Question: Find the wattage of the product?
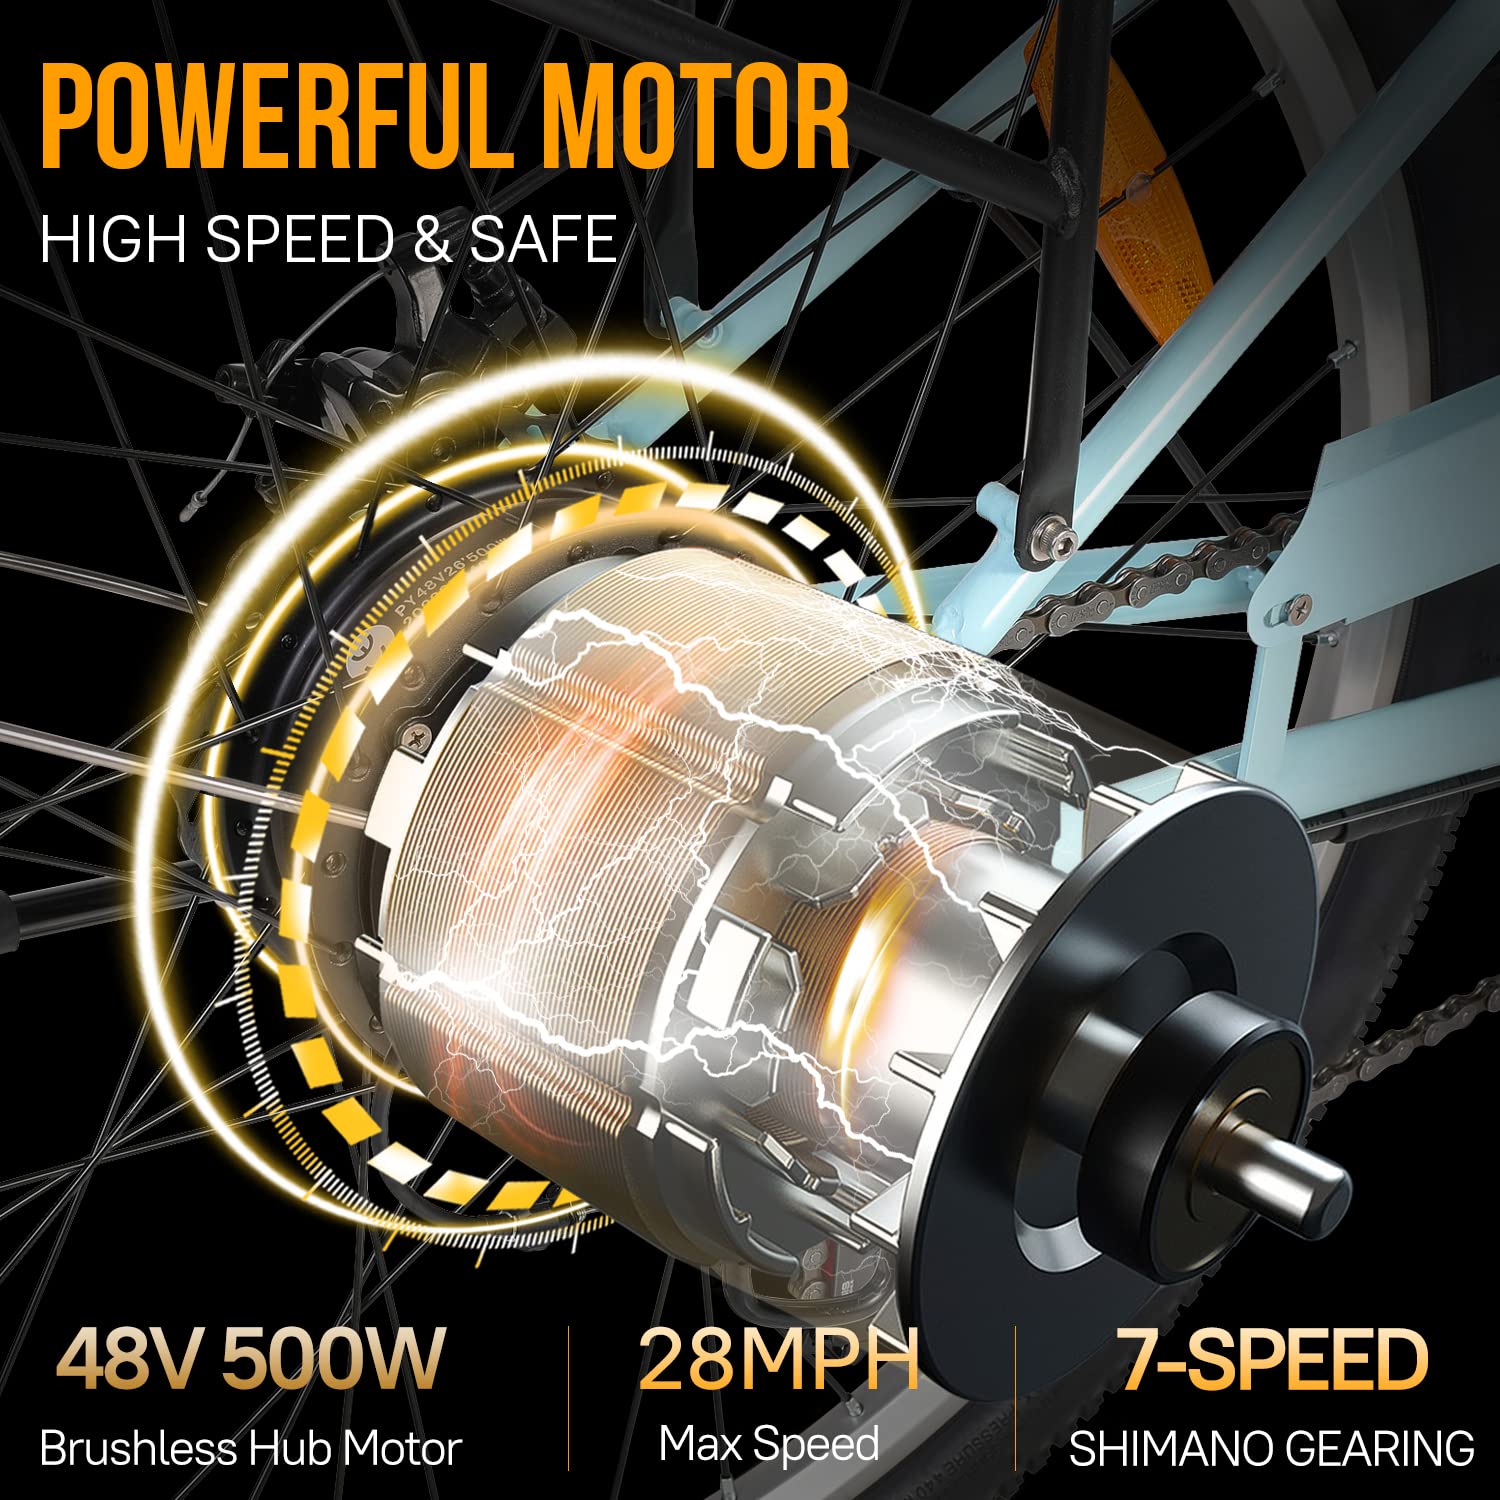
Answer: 500.0 watt